Far Rockaway Beach Bungalow Historic District

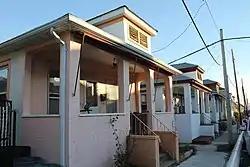
Houses in the district

Far Rockaway Beach Bungalow Historic District is a historic area in Far Rockaway, Queens County, New York. It includes summer beach bungalows near the oceanfront of Far Rockaway, first brought to the area by developer John J. Eagan. They are smaller than the usual domestic bungalows of the 1920s. They were built in 1921 using pattern book designs incorporating uniform facades, compact interiors, integrated porches and exposed rafters. Their architect, Henry Hohauser, became better known in the 1930s as a designer of Art Deco hotels in Miami Beach. The district was hit by Hurricane Sandy in 2012, but survived without major damage. The district is located along Beach 24th, 25th, and 26th Streets. It was listed on the National Register of Historic Places in 2013.